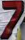
Number: 7